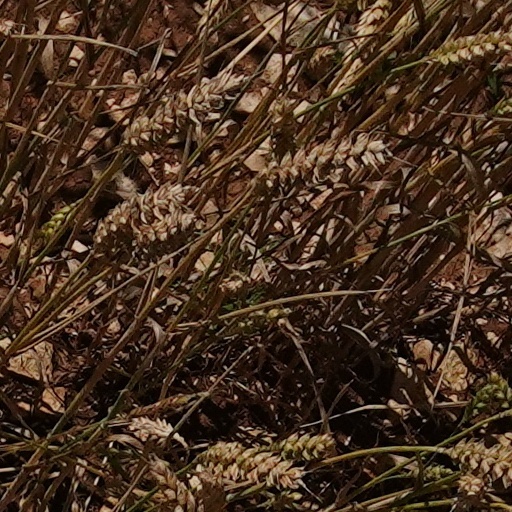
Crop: wheat